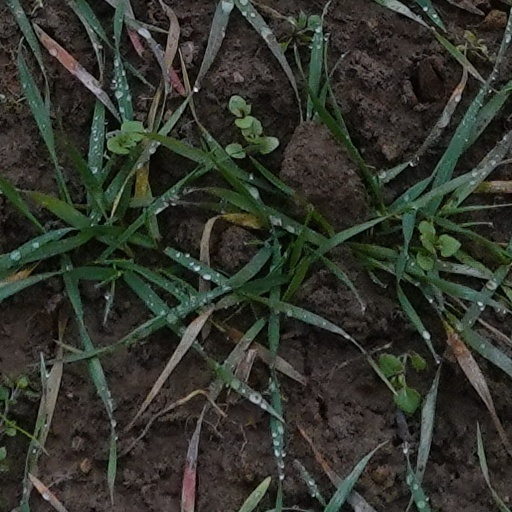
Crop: wheat